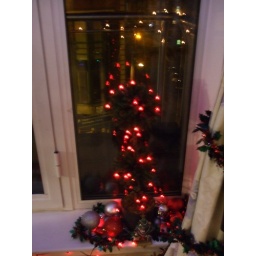
pompom tree withled berries looking over West street